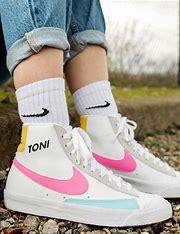
Brand: Nike
Model: Blazer